The Chimes, Uxbridge

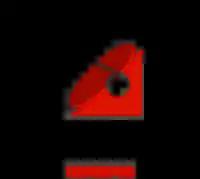
Former logo of The Chimes

Planning for the shopping centre began in the 1990s, under the proposed name of St George's, although another development in Harrow at the time subsequently took the name.